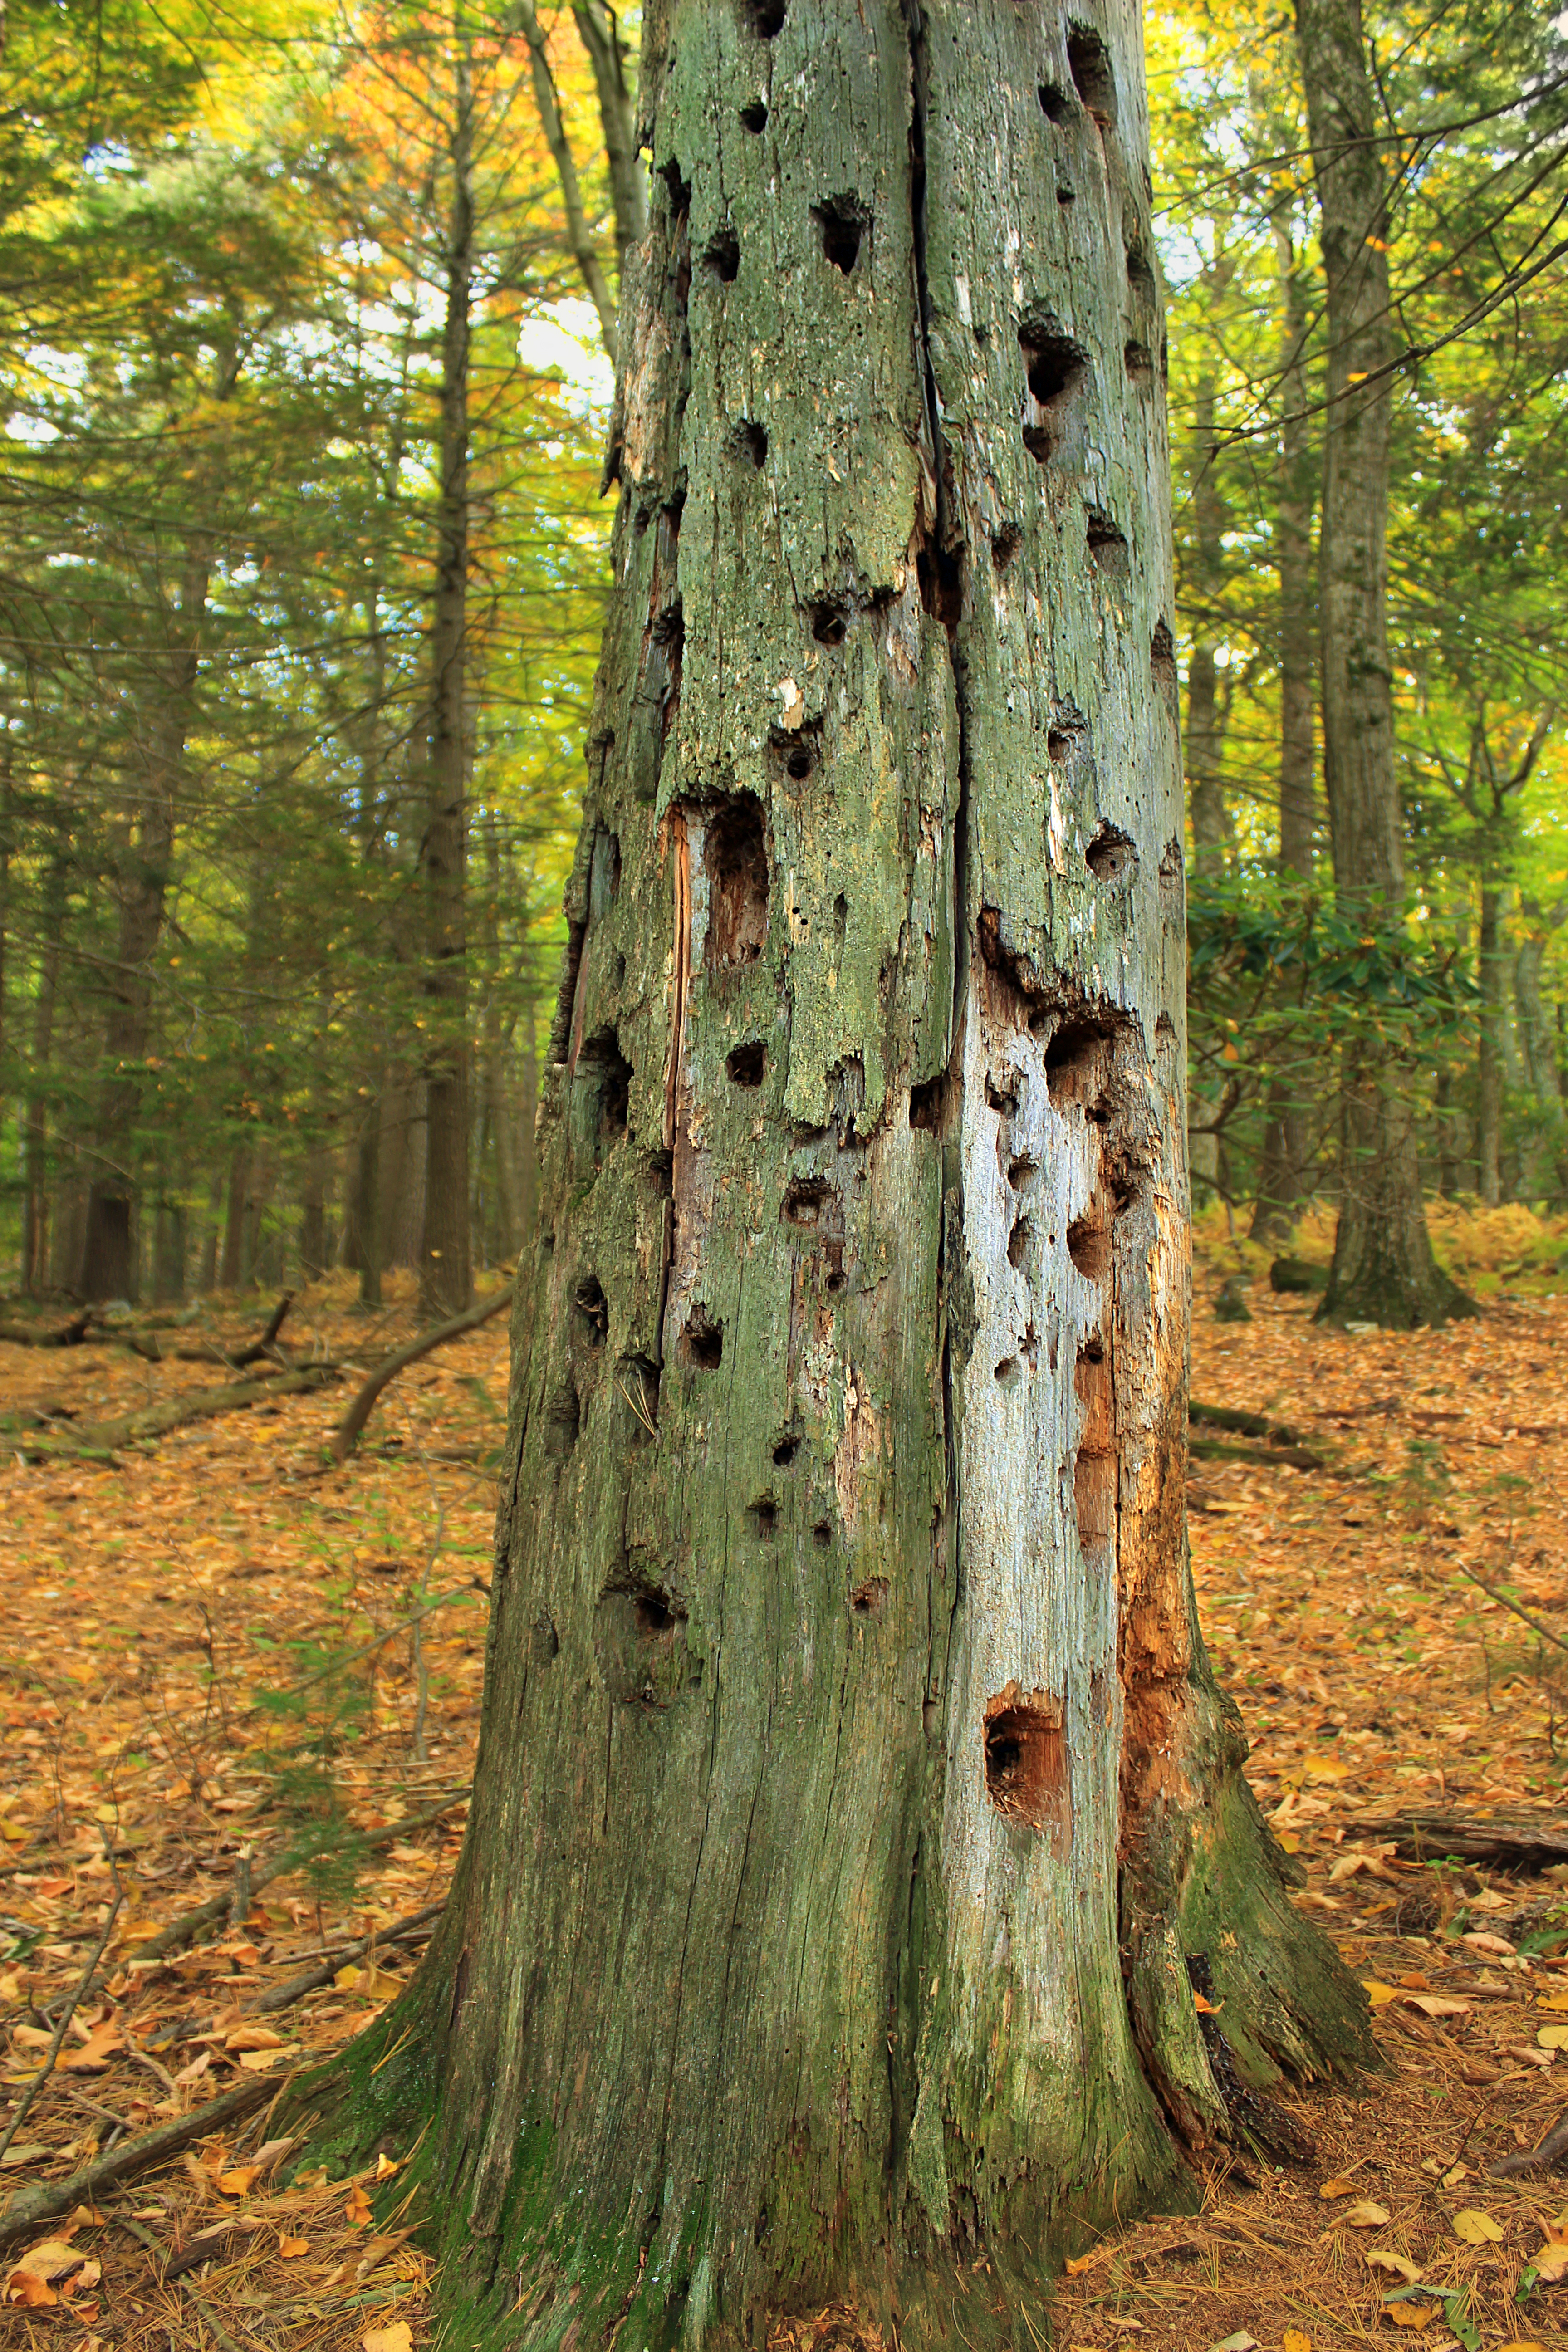
tree, nature, forest, branch, plant, hiking, sunlight, leaf, trunk, slope, birch, autumn, season, trees, creativecommons, monroecounty, mountwismer, mtwismer, poconos, deciduous, pennsylvania, snag, grove, woodland, habitat, larch, ecosystem, flowering plant, old growth forest, natural environment, plant stem, woody plant, temperate broadleaf and mixed forest, temperate coniferous forest, land plant